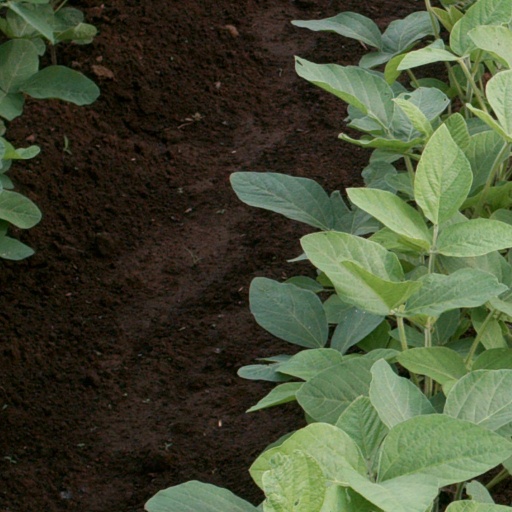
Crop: soybean